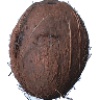
Label: cocos